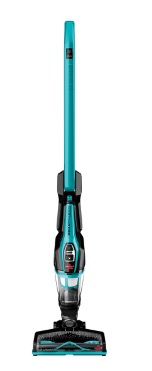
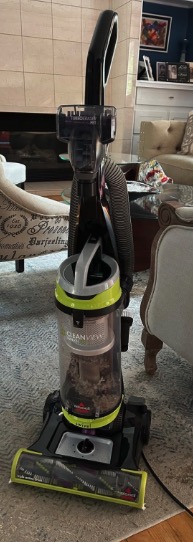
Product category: items_vacuum
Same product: no